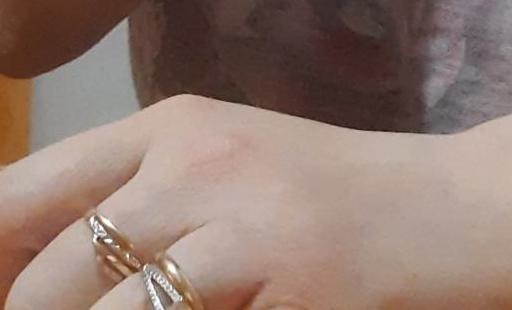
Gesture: no_gesture